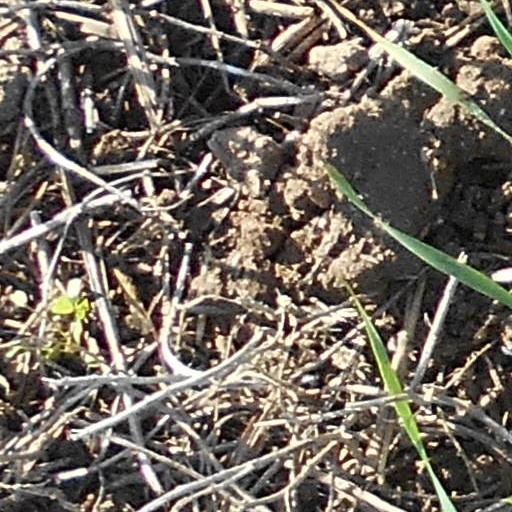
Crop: wheat